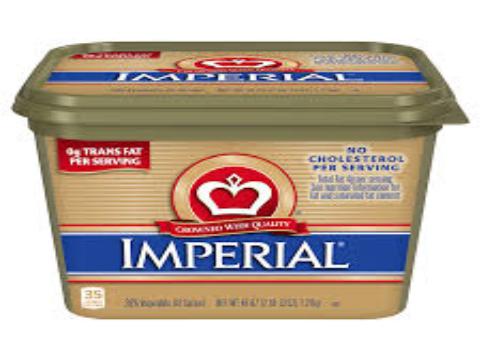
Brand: Imperial Margarine
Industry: Food